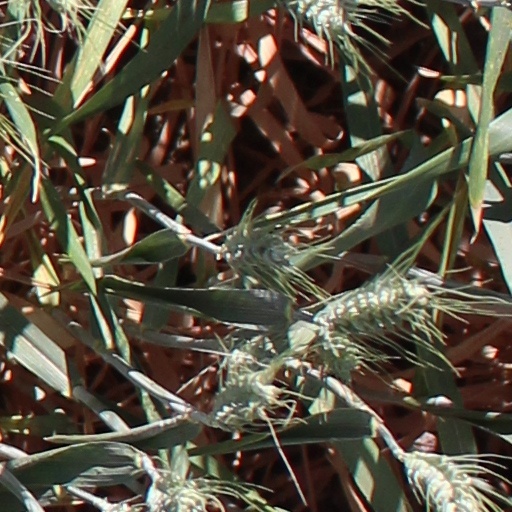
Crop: wheat